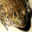
Label: frog